Ward Wohlmann

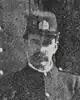
Wohlmann in 1912

Ward George Wohlmann (1872–1956) was a notable New Zealand policeman and New Zealand's 11th Police Commissioner. He was born in Invercargill, New Zealand, ion the 4th of August, 1872. He was the son of George Wohlmann and Rebecca McDonald. Ward; and he was noted primarily for his numerous roles during his long career with New Zealand Police but also for the various advocacy roles he was asked to undertake while employed on behalf of the Constabulary.